Klaus Wowereit

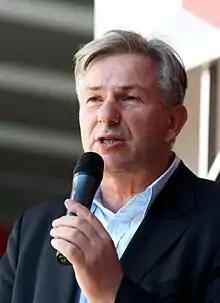
Wowereit in 2009

Klaus Wowereit (born 1 October 1953) is a German politician of the Social Democratic Party (SPD) and was the Governing Mayor of Berlin from 21 October 2001 to 11 December 2014. In 2001 state elections his party won a plurality of the votes, 29.7%. He served as President of the Bundesrat (the fourth highest office in Germany) in 2001/02. His SPD-led coalition was re-elected in the 2006 elections; after the 2011 elections the SPD's coalition partner changed from the Left to the Christian Democratic Union. He was also sometimes mentioned as a possible SPD candidate for the Chancellorship of Germany ("Kanzlerkandidatur"), but that never materialized.